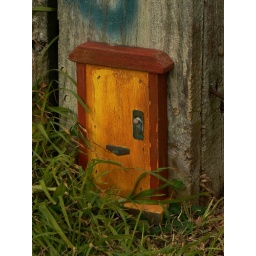
Found this little door down by Titahi Bay beach today while going for a walk